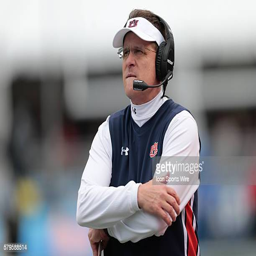
coach looks at the scoreboard during sports league championship